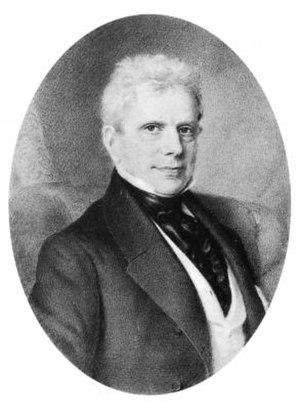
Georg Simon von Sina est un homme d'affaires gréco-autrichien, de langue maternelle aroumaine.